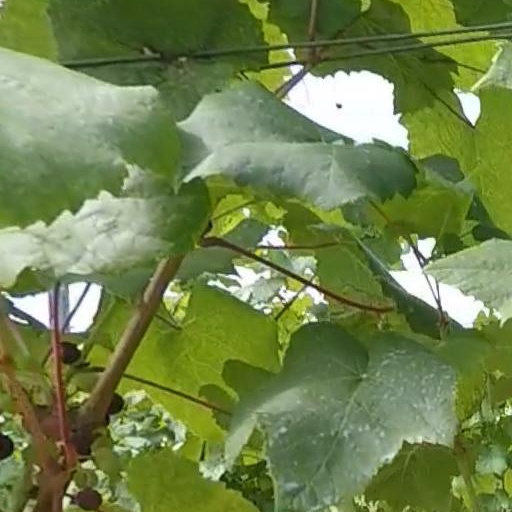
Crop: grape